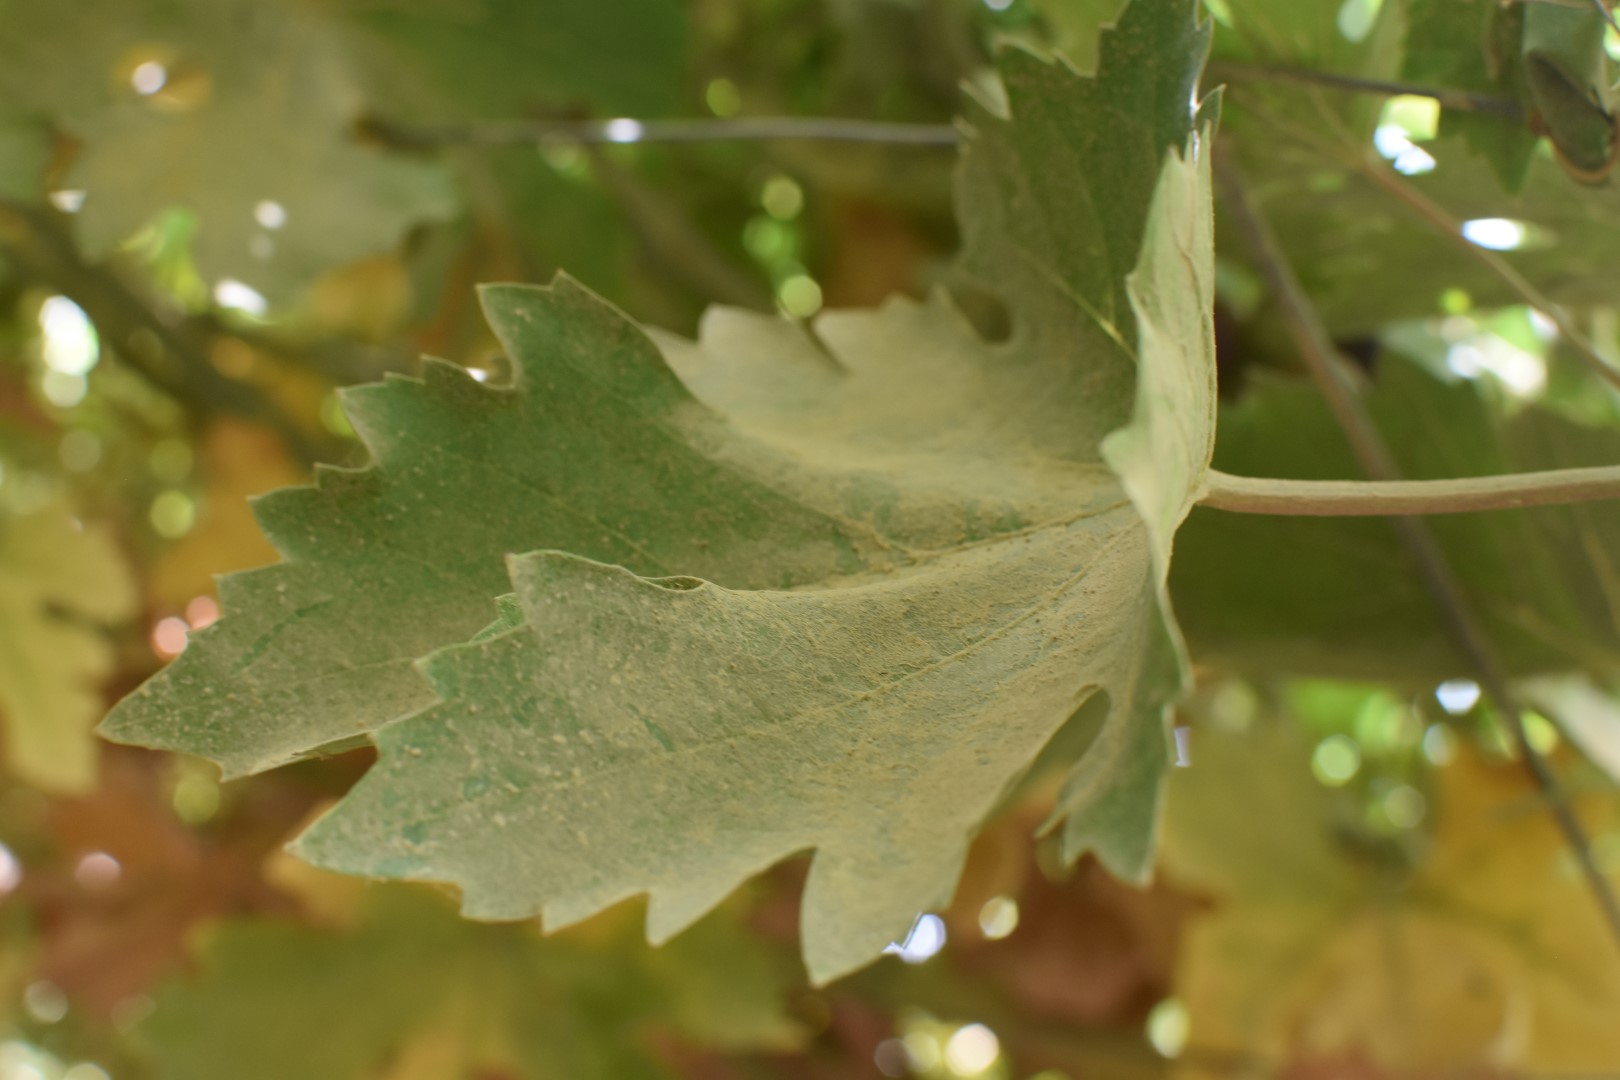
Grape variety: Riasi